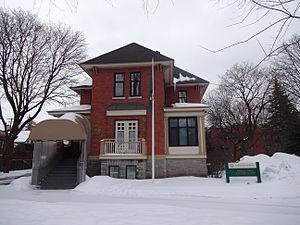
Le Brésil est un pays très bien représenté de par le monde ; il compte des représentations dans plus de 125 pays.